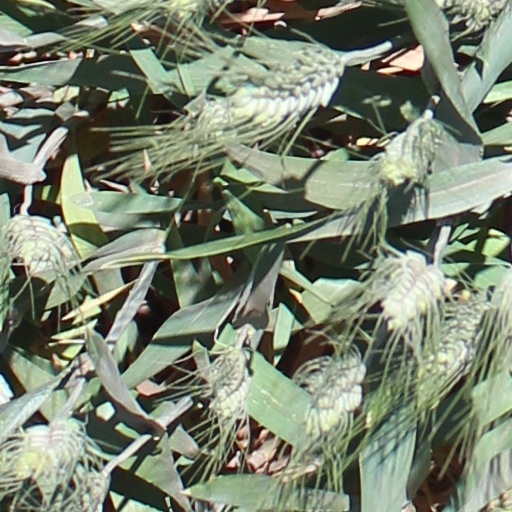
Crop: wheat